Brussels

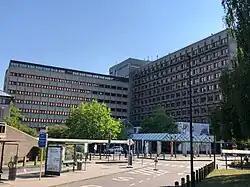
Erasmus Hospital in Anderlecht

Serving as the centre of administration for Belgium and Europe, Brussels' economy is largely service-oriented. It is dominated by regional and world headquarters of multinationals, by European institutions, by various local and federal administrations, and by related services companies, though it does have a number of notable craft industries, such as the Cantillon Brewery, a lambic brewery founded in 1900.